John Howkins (civil engineer)

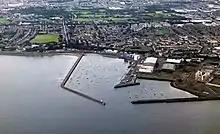
Edinburgh Granton harbour

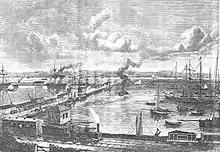
Granton Harbour in its heyday, around the 1860s

John Howkins MICE (1839–1906) was a Scottish harbour engineer closely associated with Granton, Edinburgh.